May Arkwright Hutton

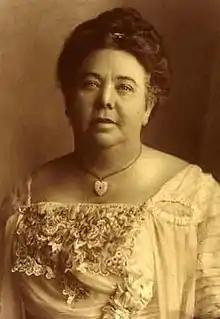

May Arkwright Hutton (July 21, 1860 – October 6, 1915) was a suffrage leader and labor rights advocate in the early history of the Pacific Northwest of the United States.